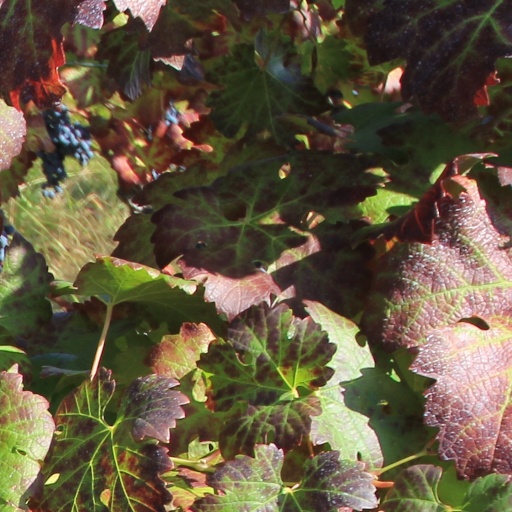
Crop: grape